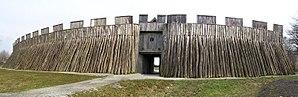
Cet article concerne les événements concernant l'architecture qui se sont déroulés durant le Xᵉ siècle :